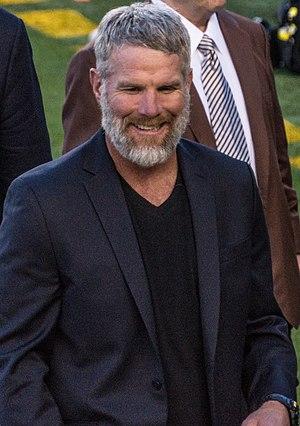
Brett Lorenzo Favre, né le 10 octobre 1969 à Gulfport, est un joueur de football américain qui évoluait au poste de quarterback.